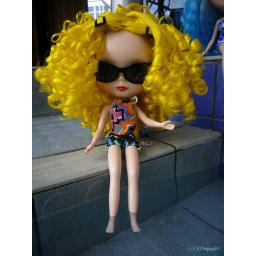
Holly loved putting her feet in the pool after standing on the table all day :)